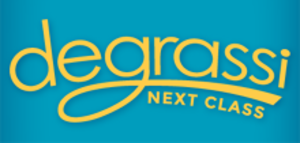
Degrassi : La Nouvelle Promo ou Degrassi : La Nouvelle Classe au Québec est une série télévisée canadienne en quarante épisodes de 24 minutes créée par Yann Moore, Linda Schuyler, Stephen Stohn, Sarah Glinski et Matt Huether, et diffusée entre le 4 janvier 2016 et le 14 juillet 2017 sur la chaine Family et à l'international sur Netflix.